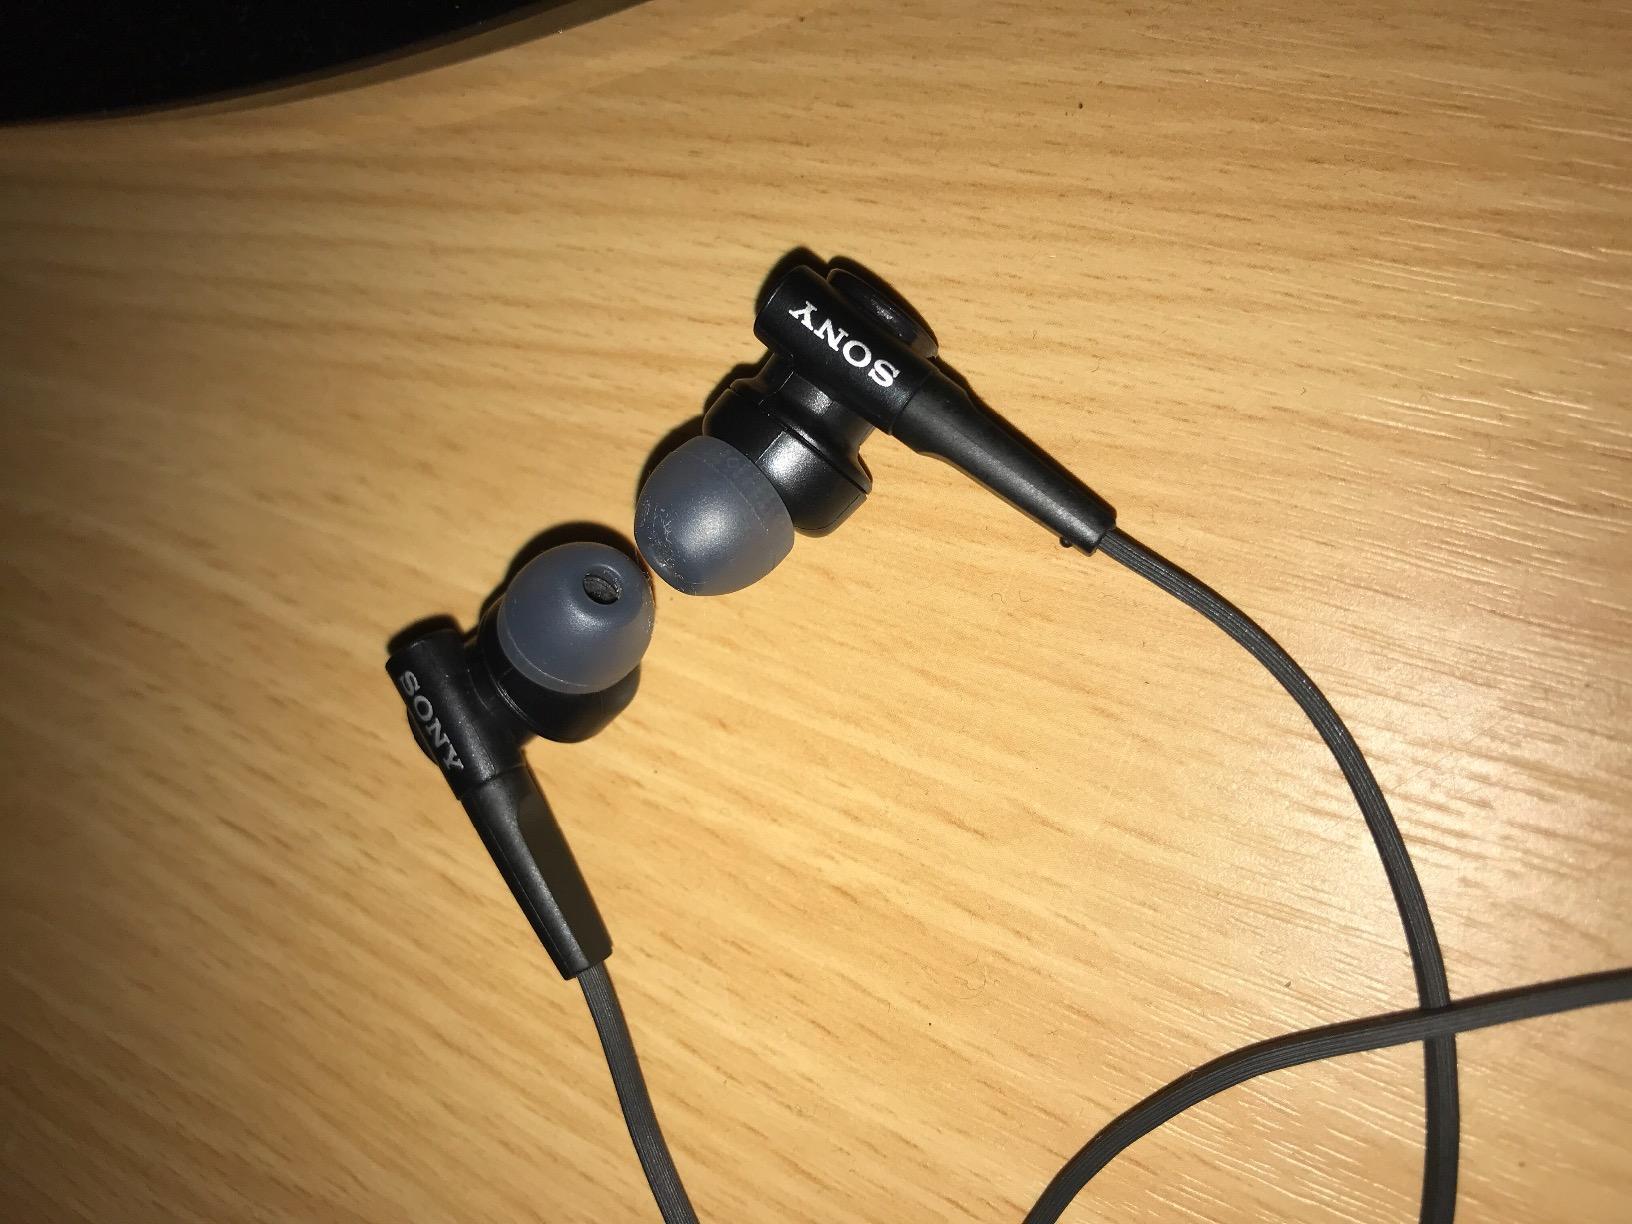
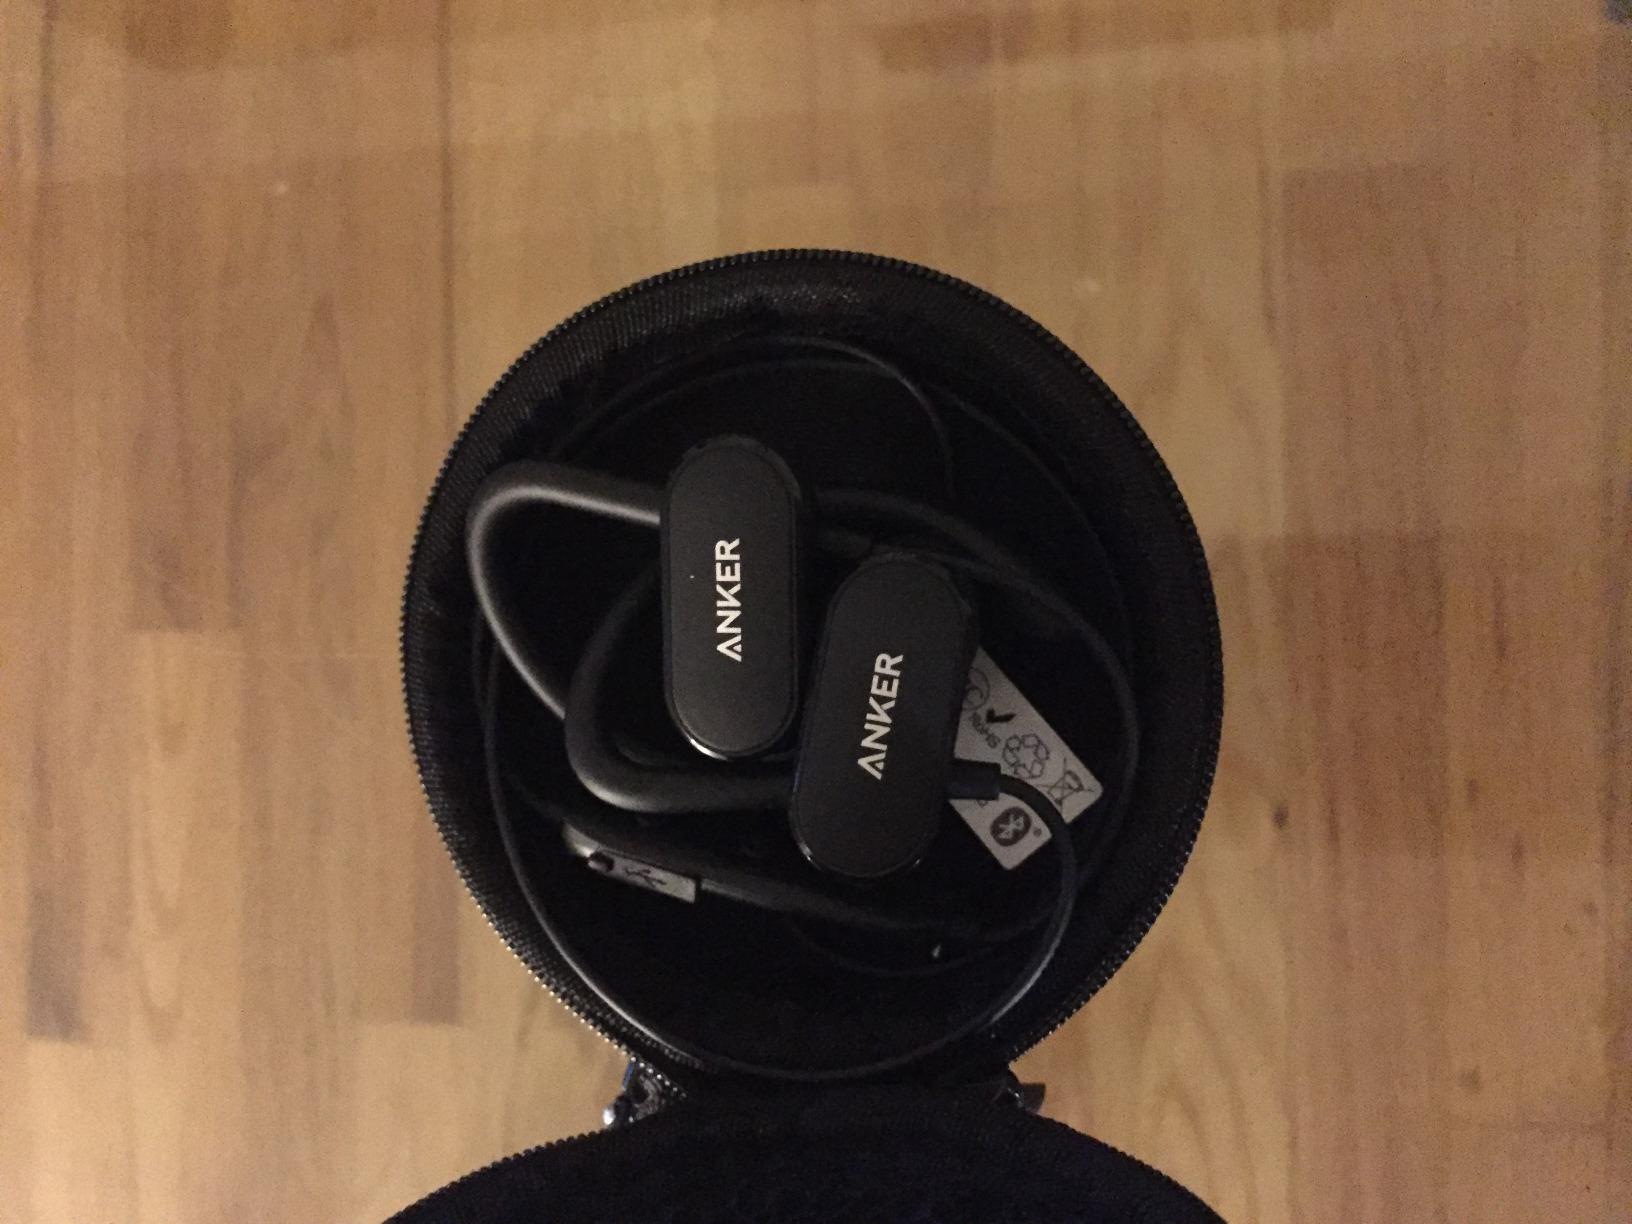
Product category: headphones
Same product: no